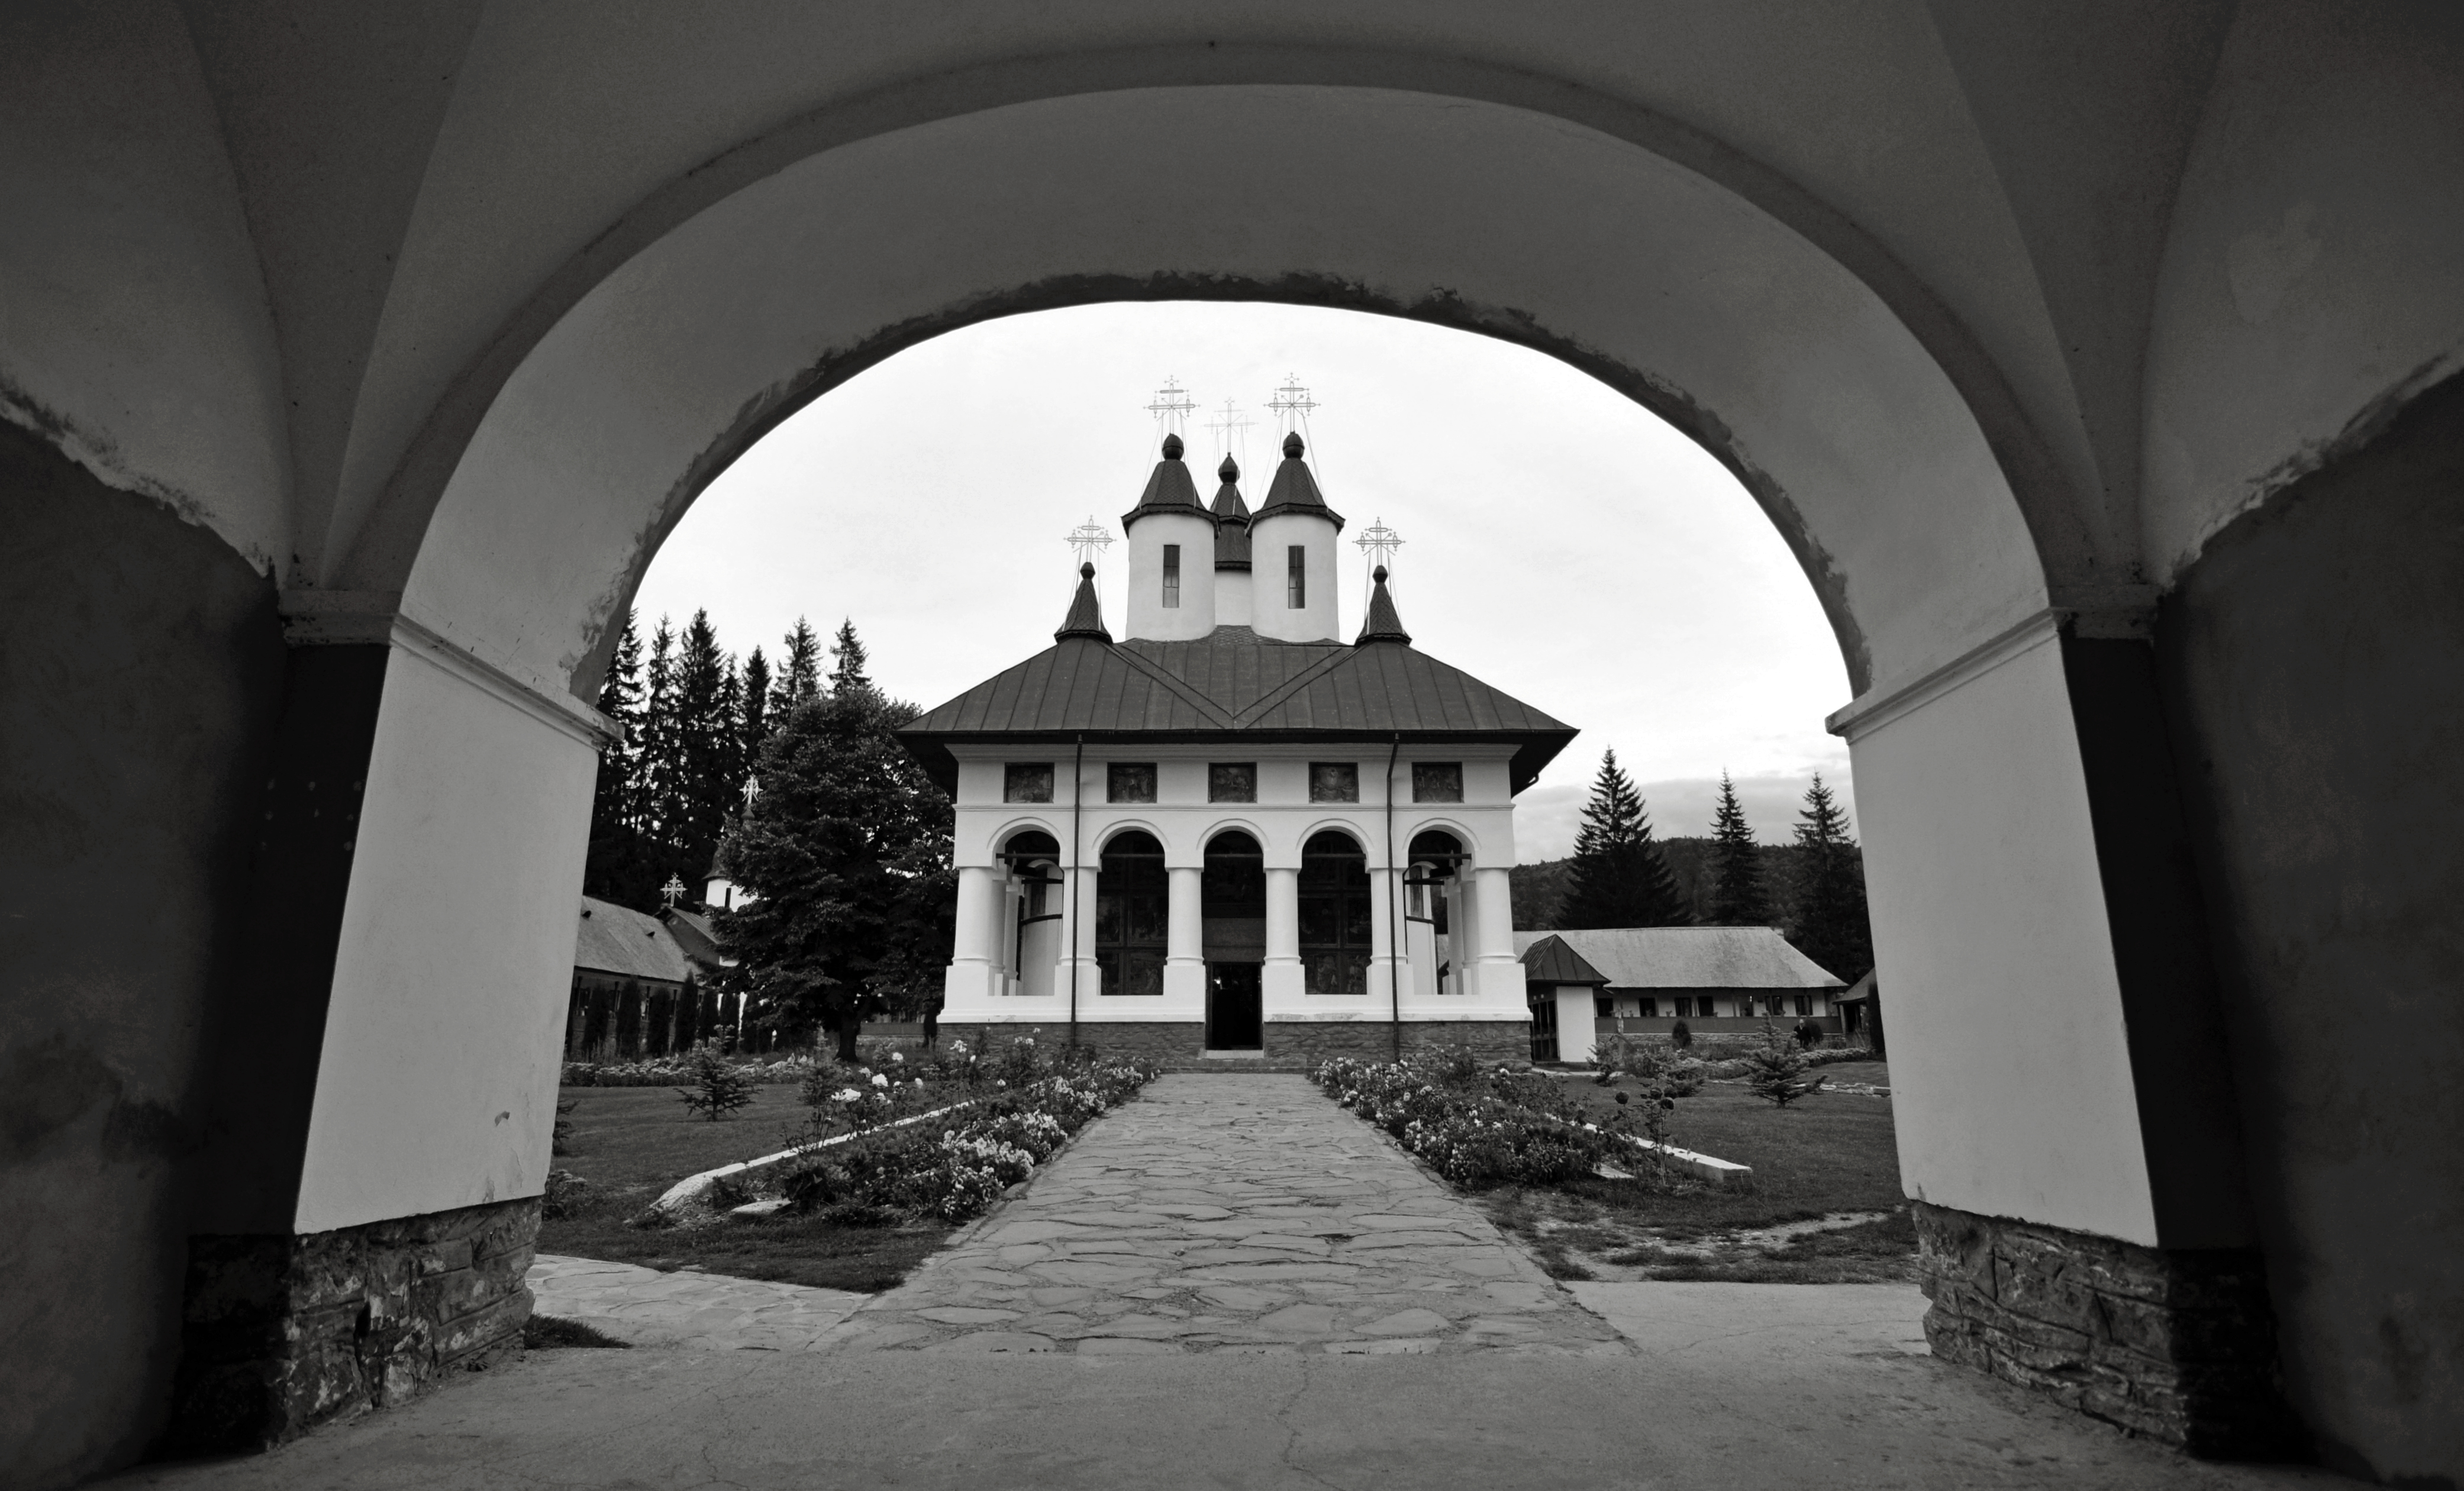
black and white, architecture, white, photography, building, monument, photo, arch, religion, church, exterior, black, monochrome, christian, place of worship, photos, religious, outside, de, temple, monastery, churches, fotografie, history, christianity, romana, arc, orthodox, eastern, murals, romania, roumanie, bor, biserica, arhitectura, wallachia, muntenia, orthodoxy, romanian, ortodoxa, patrimoniu, ortodox, manastirea, manastire, ortodoxia, ortodoxie, ecclesiastical, bisericeasc, cladire, edificiu, valahia, tararomaneasca, cre tinism, cre tin, prahova, cheia, lmiphiiaa16412, monochrome photography, ancient history